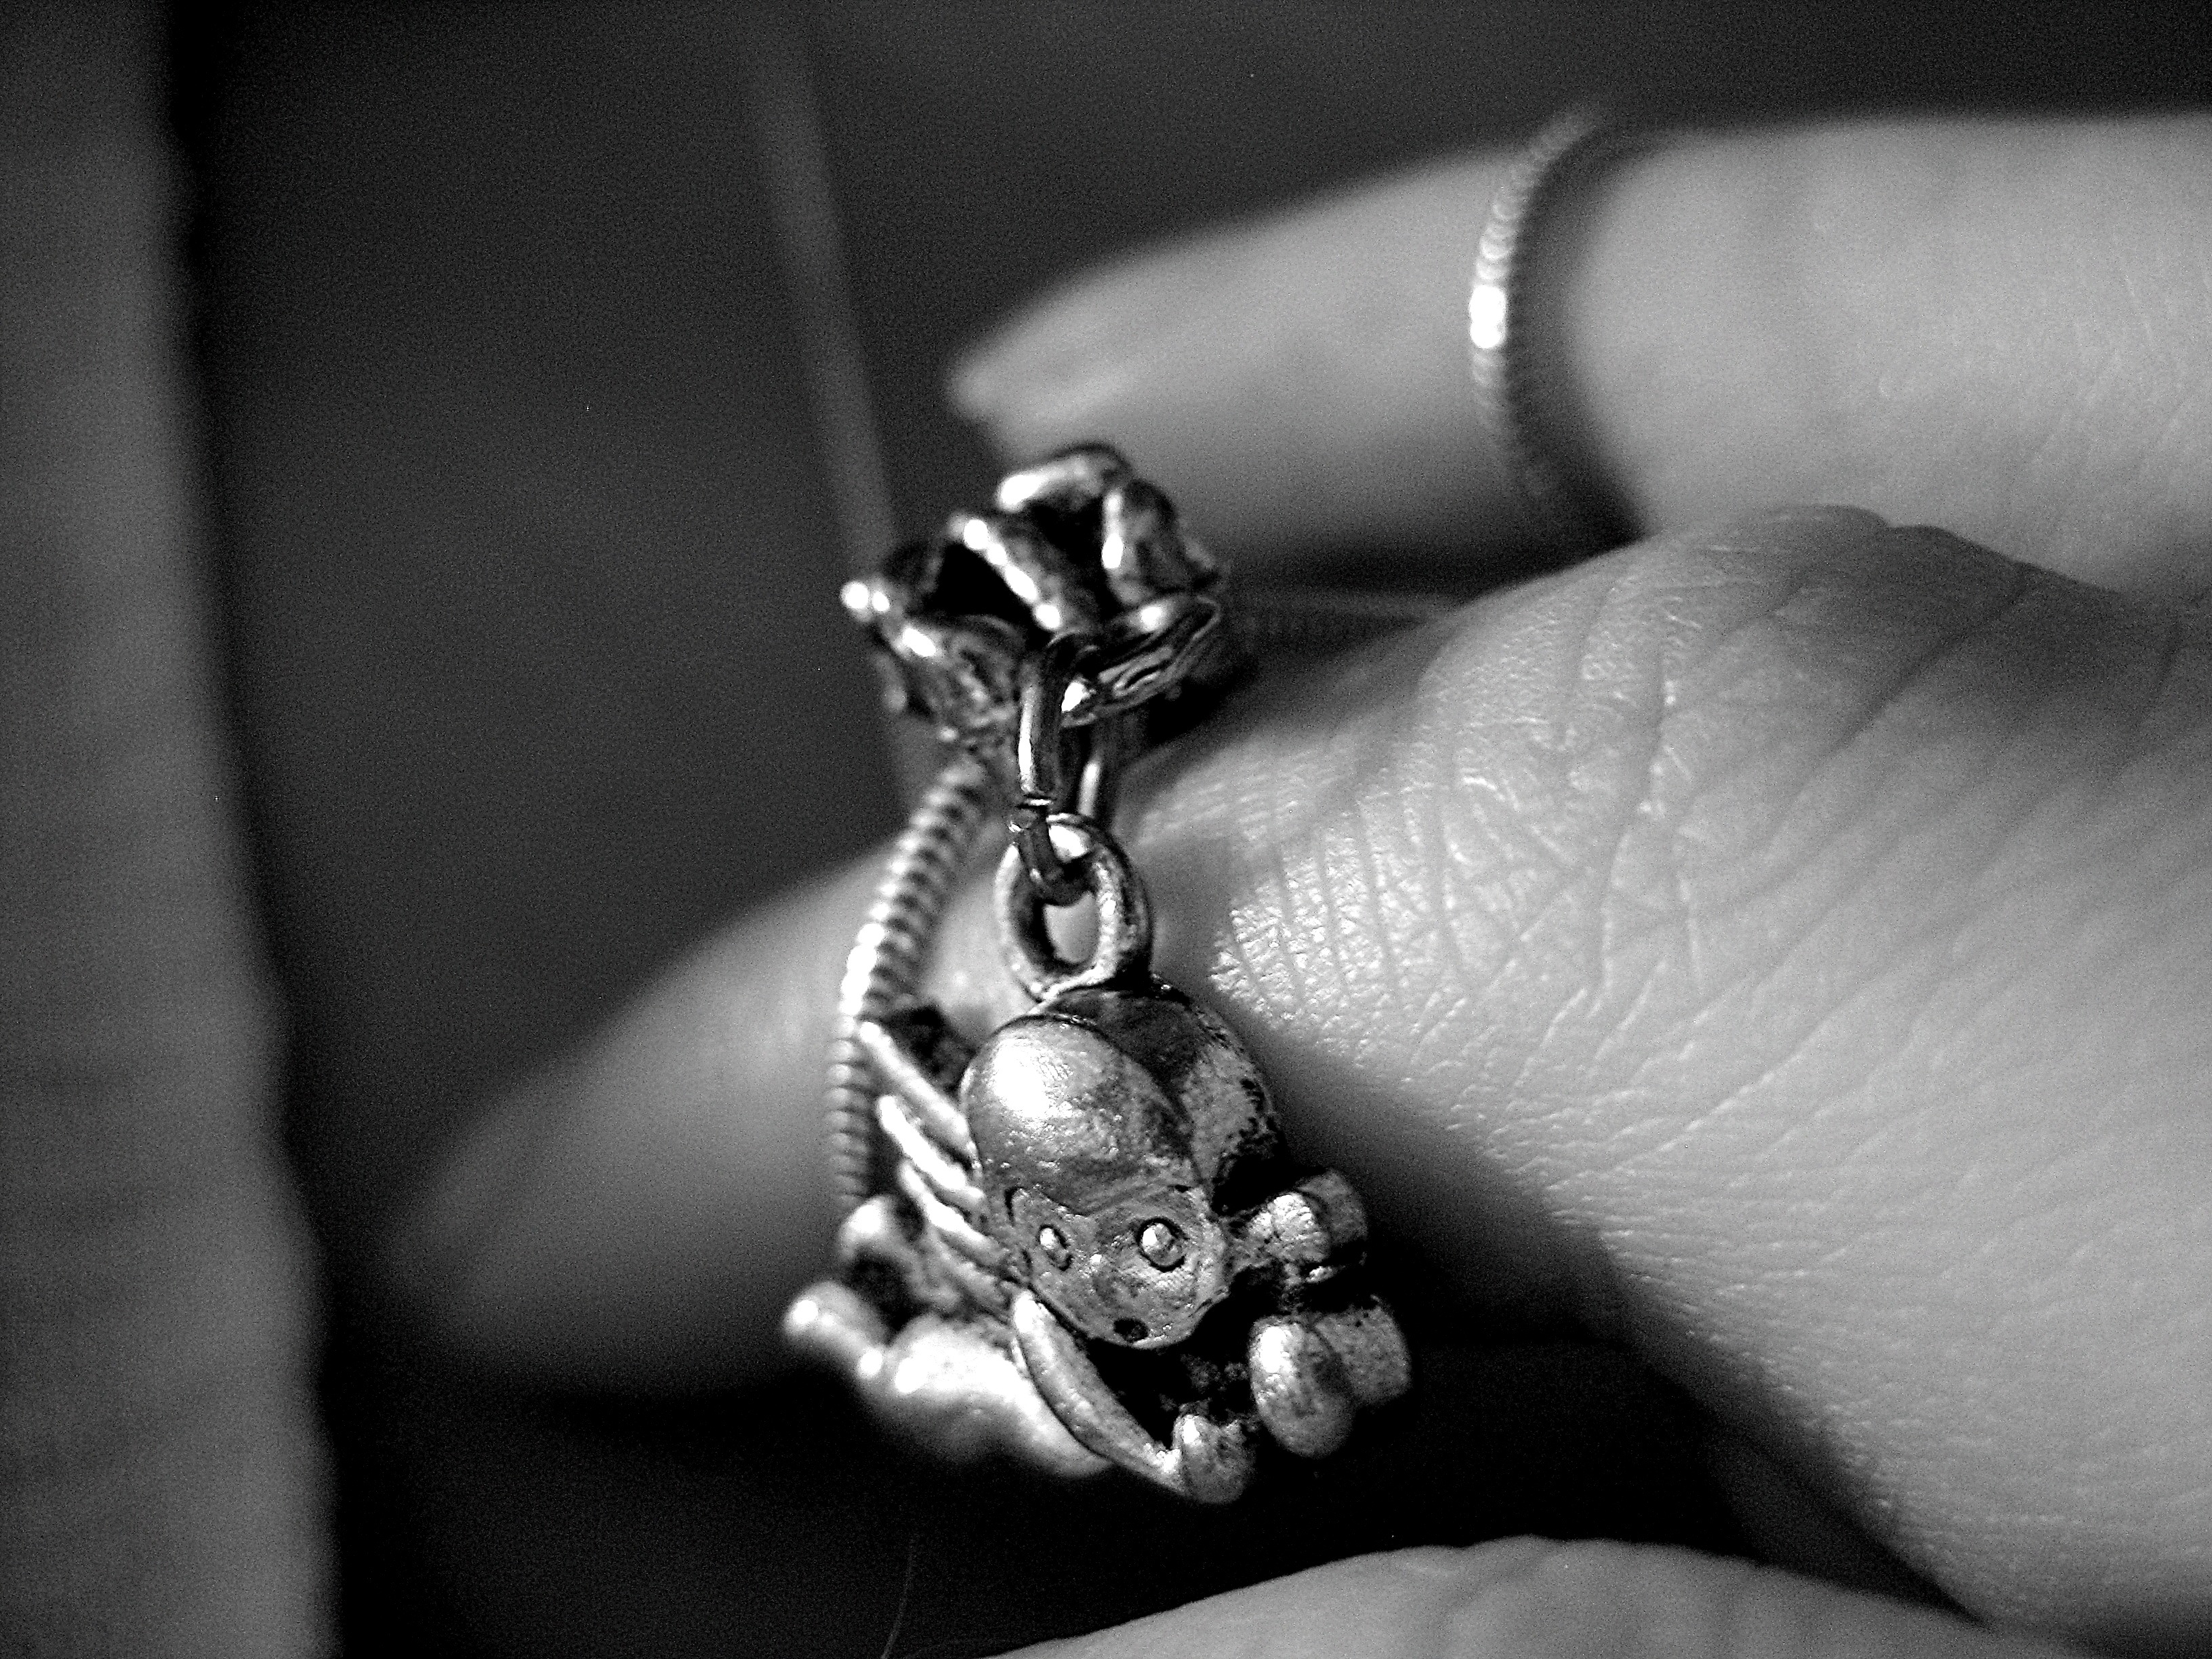
hand, black and white, white, photography, ring, gift, finger, macro, black, ear, monochrome, necklace, close up, jewellery, angel, silver, organ, pendant, macro photography, monochrome photography, fashion accessory